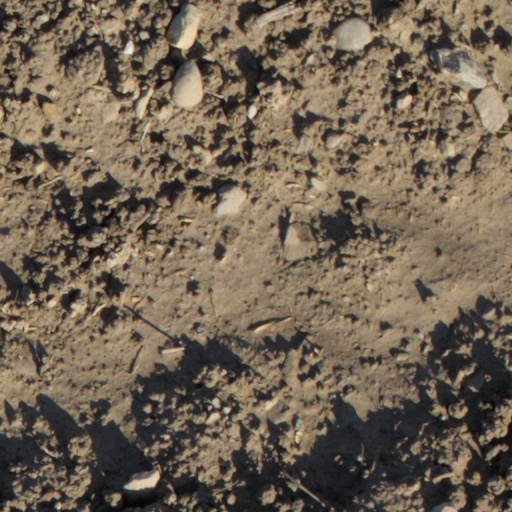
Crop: wheat